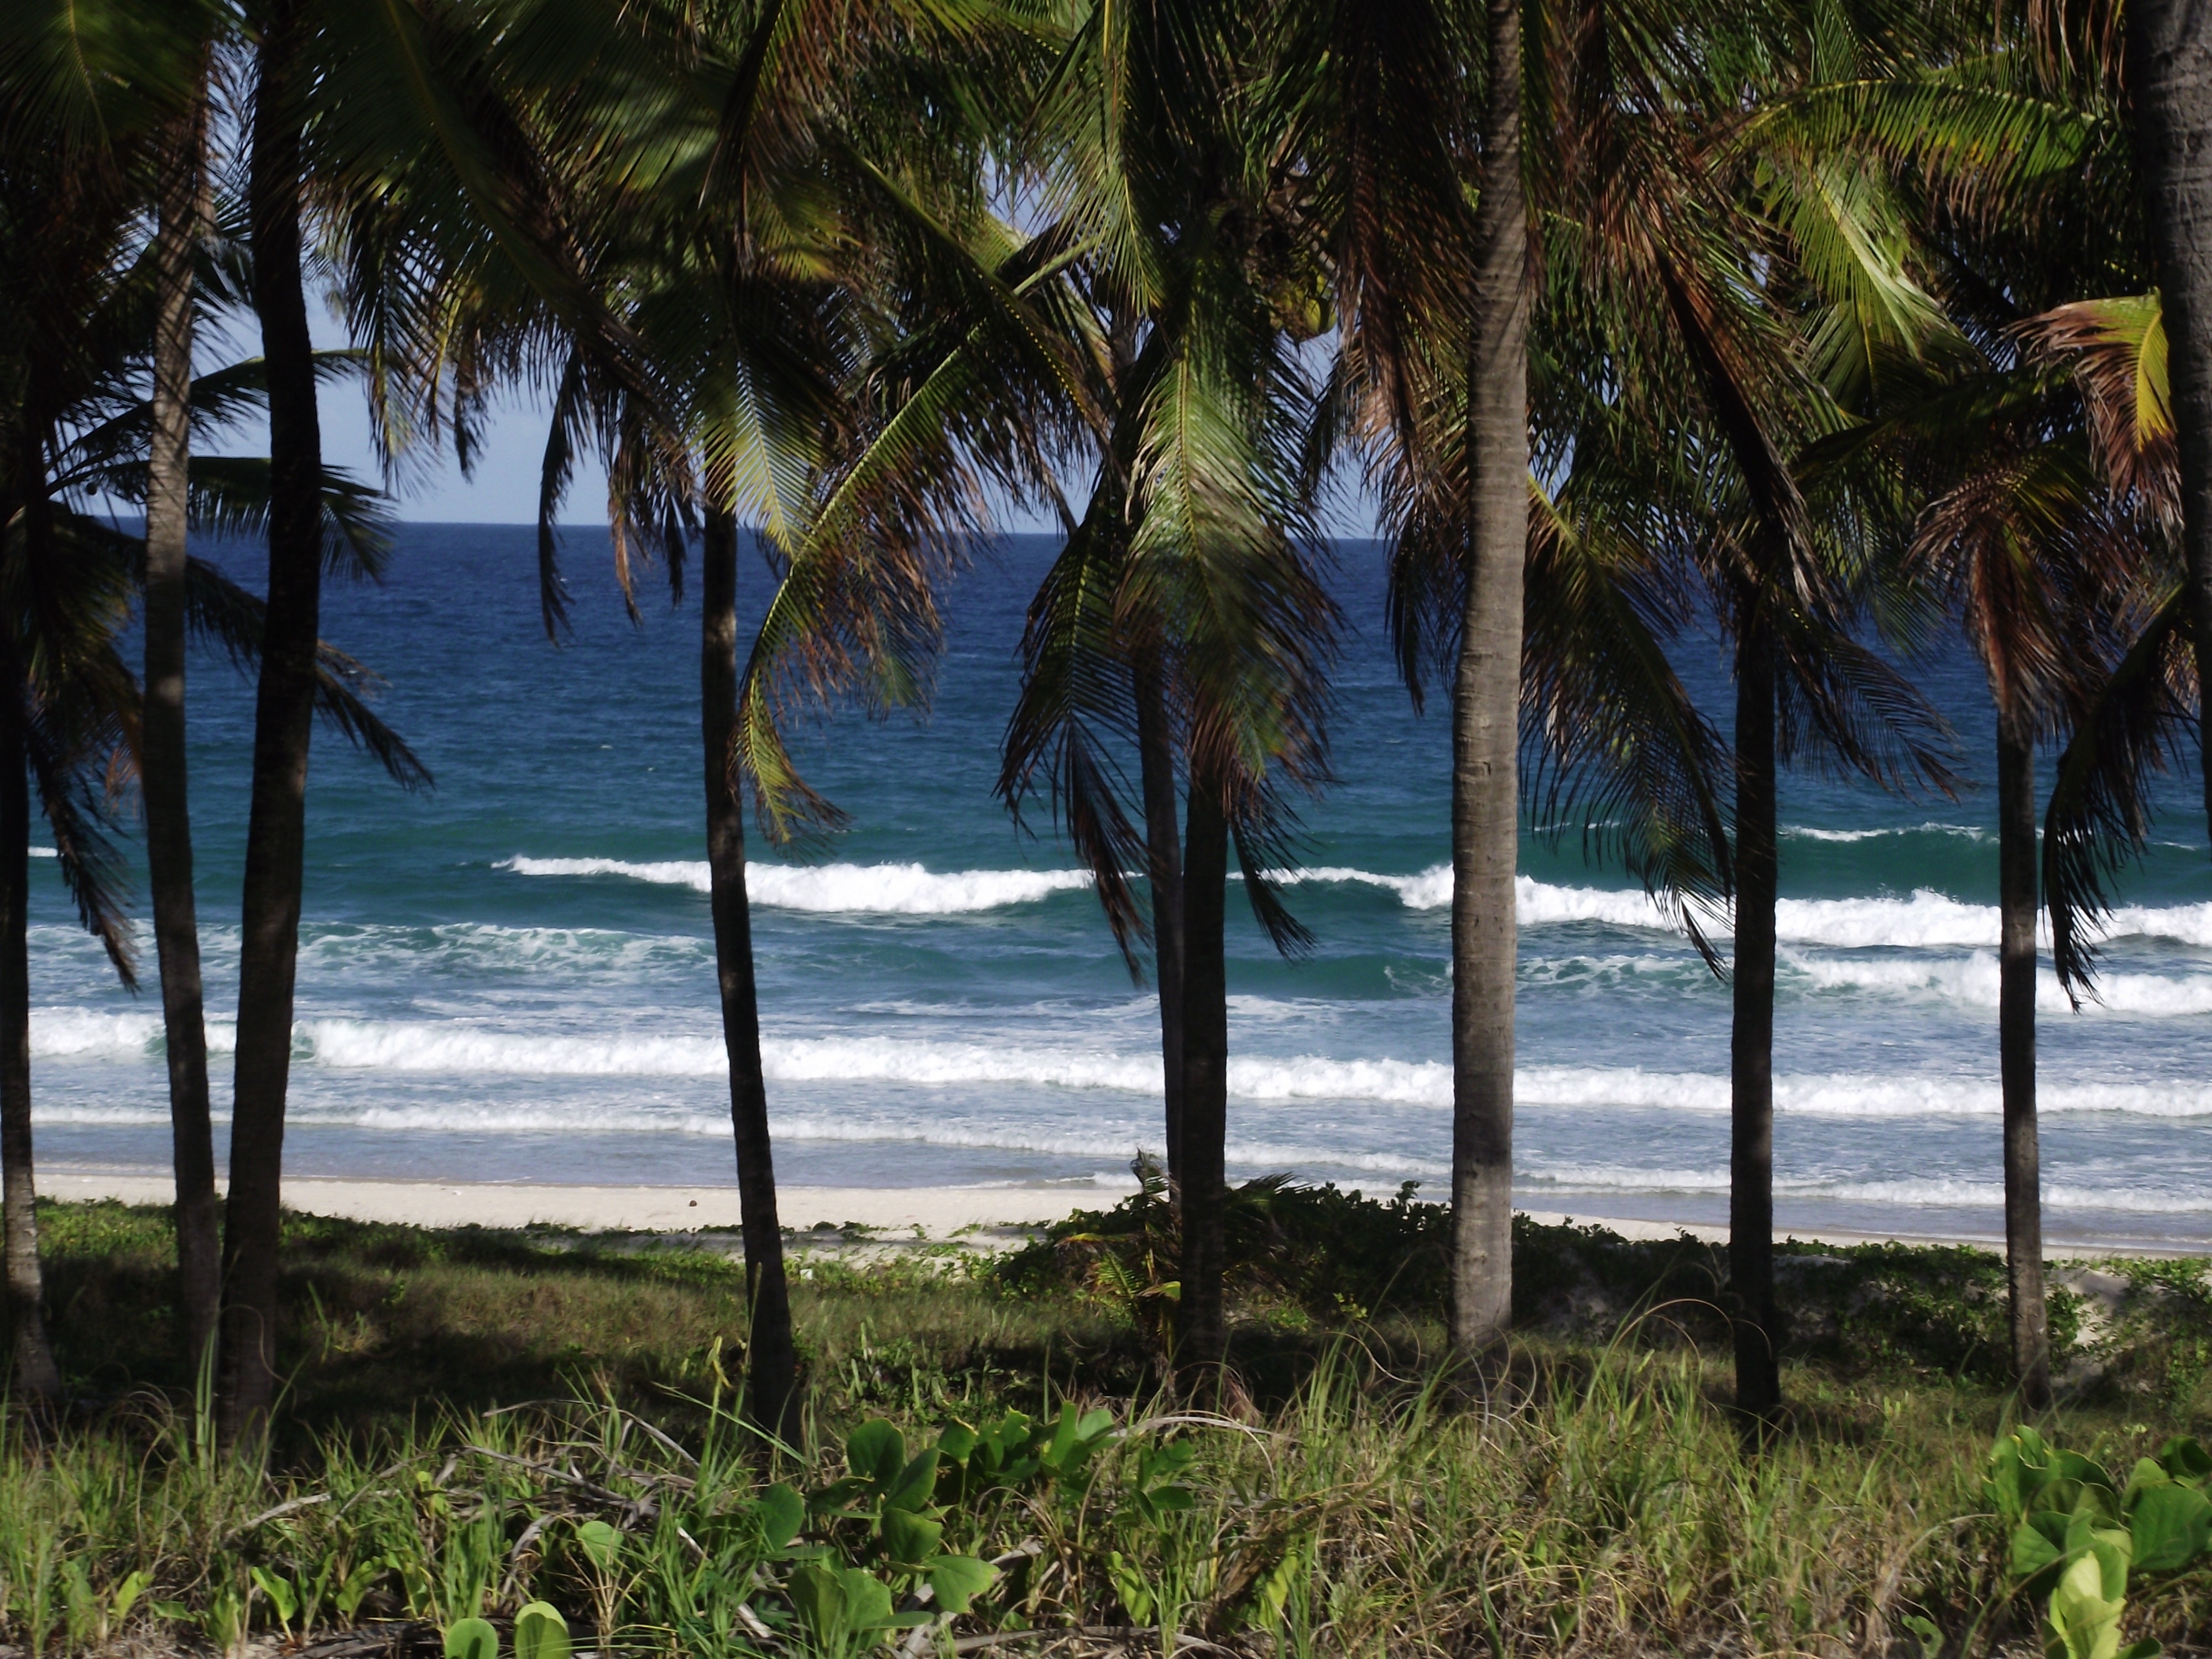
beach, sea, coast, tree, ocean, shore, vacation, bay, body of water, trees, mar, costa, habitat, tropics, coconut trees, woody plant, arecales, palm family